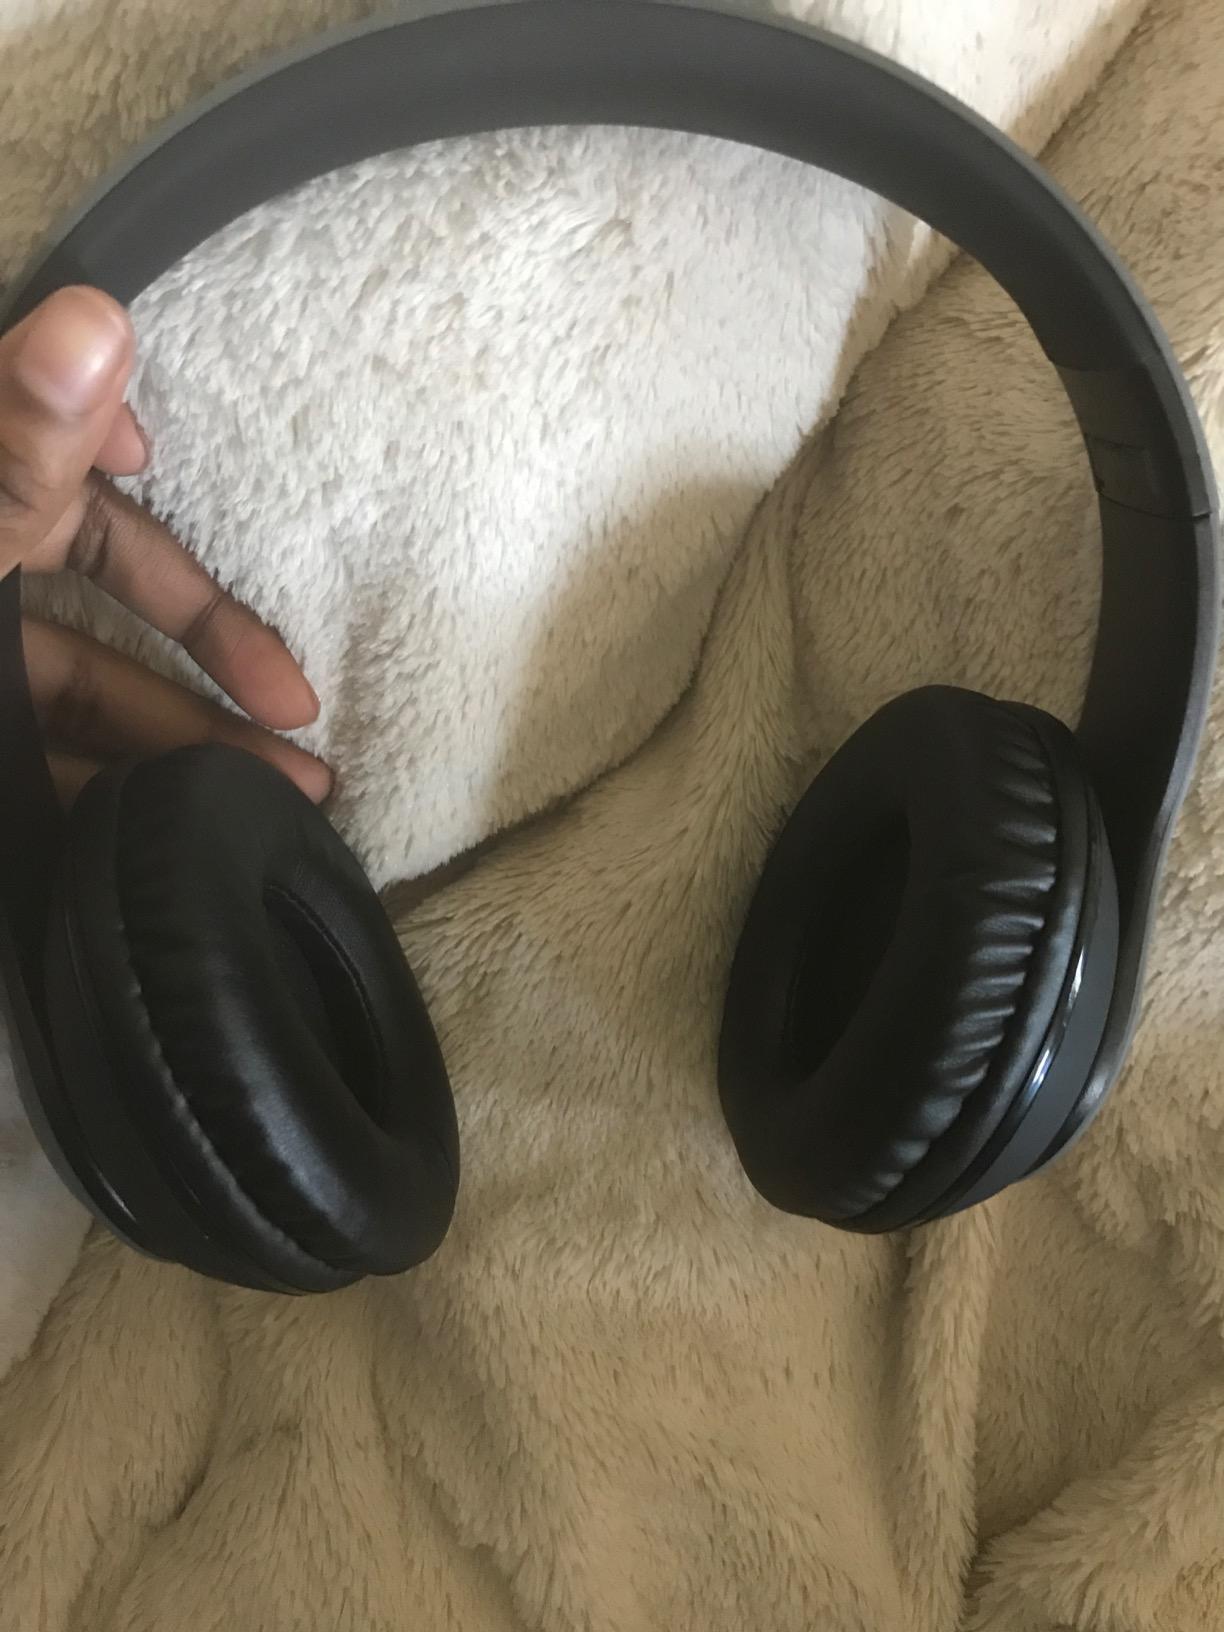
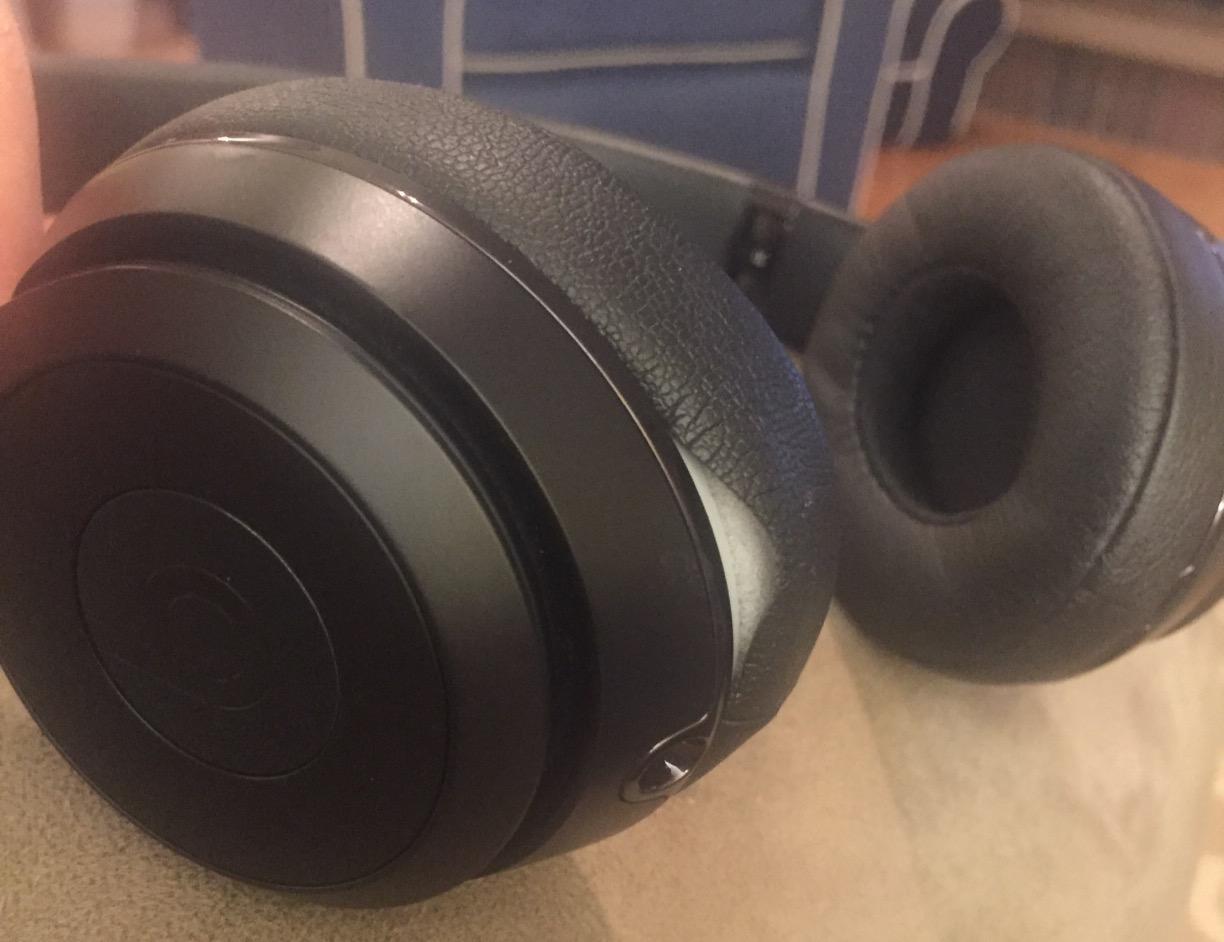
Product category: headphones
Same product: no